Republican River

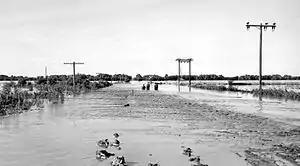
June 24, 1947, flood of the Republican River near Hardy, Nebraska and Webber, Kansas.

On July 9, 1902, the river flooded near Concordia, Kansas, breaking a dam and re-routing the river by a quarter-mile (about half a kilometer).